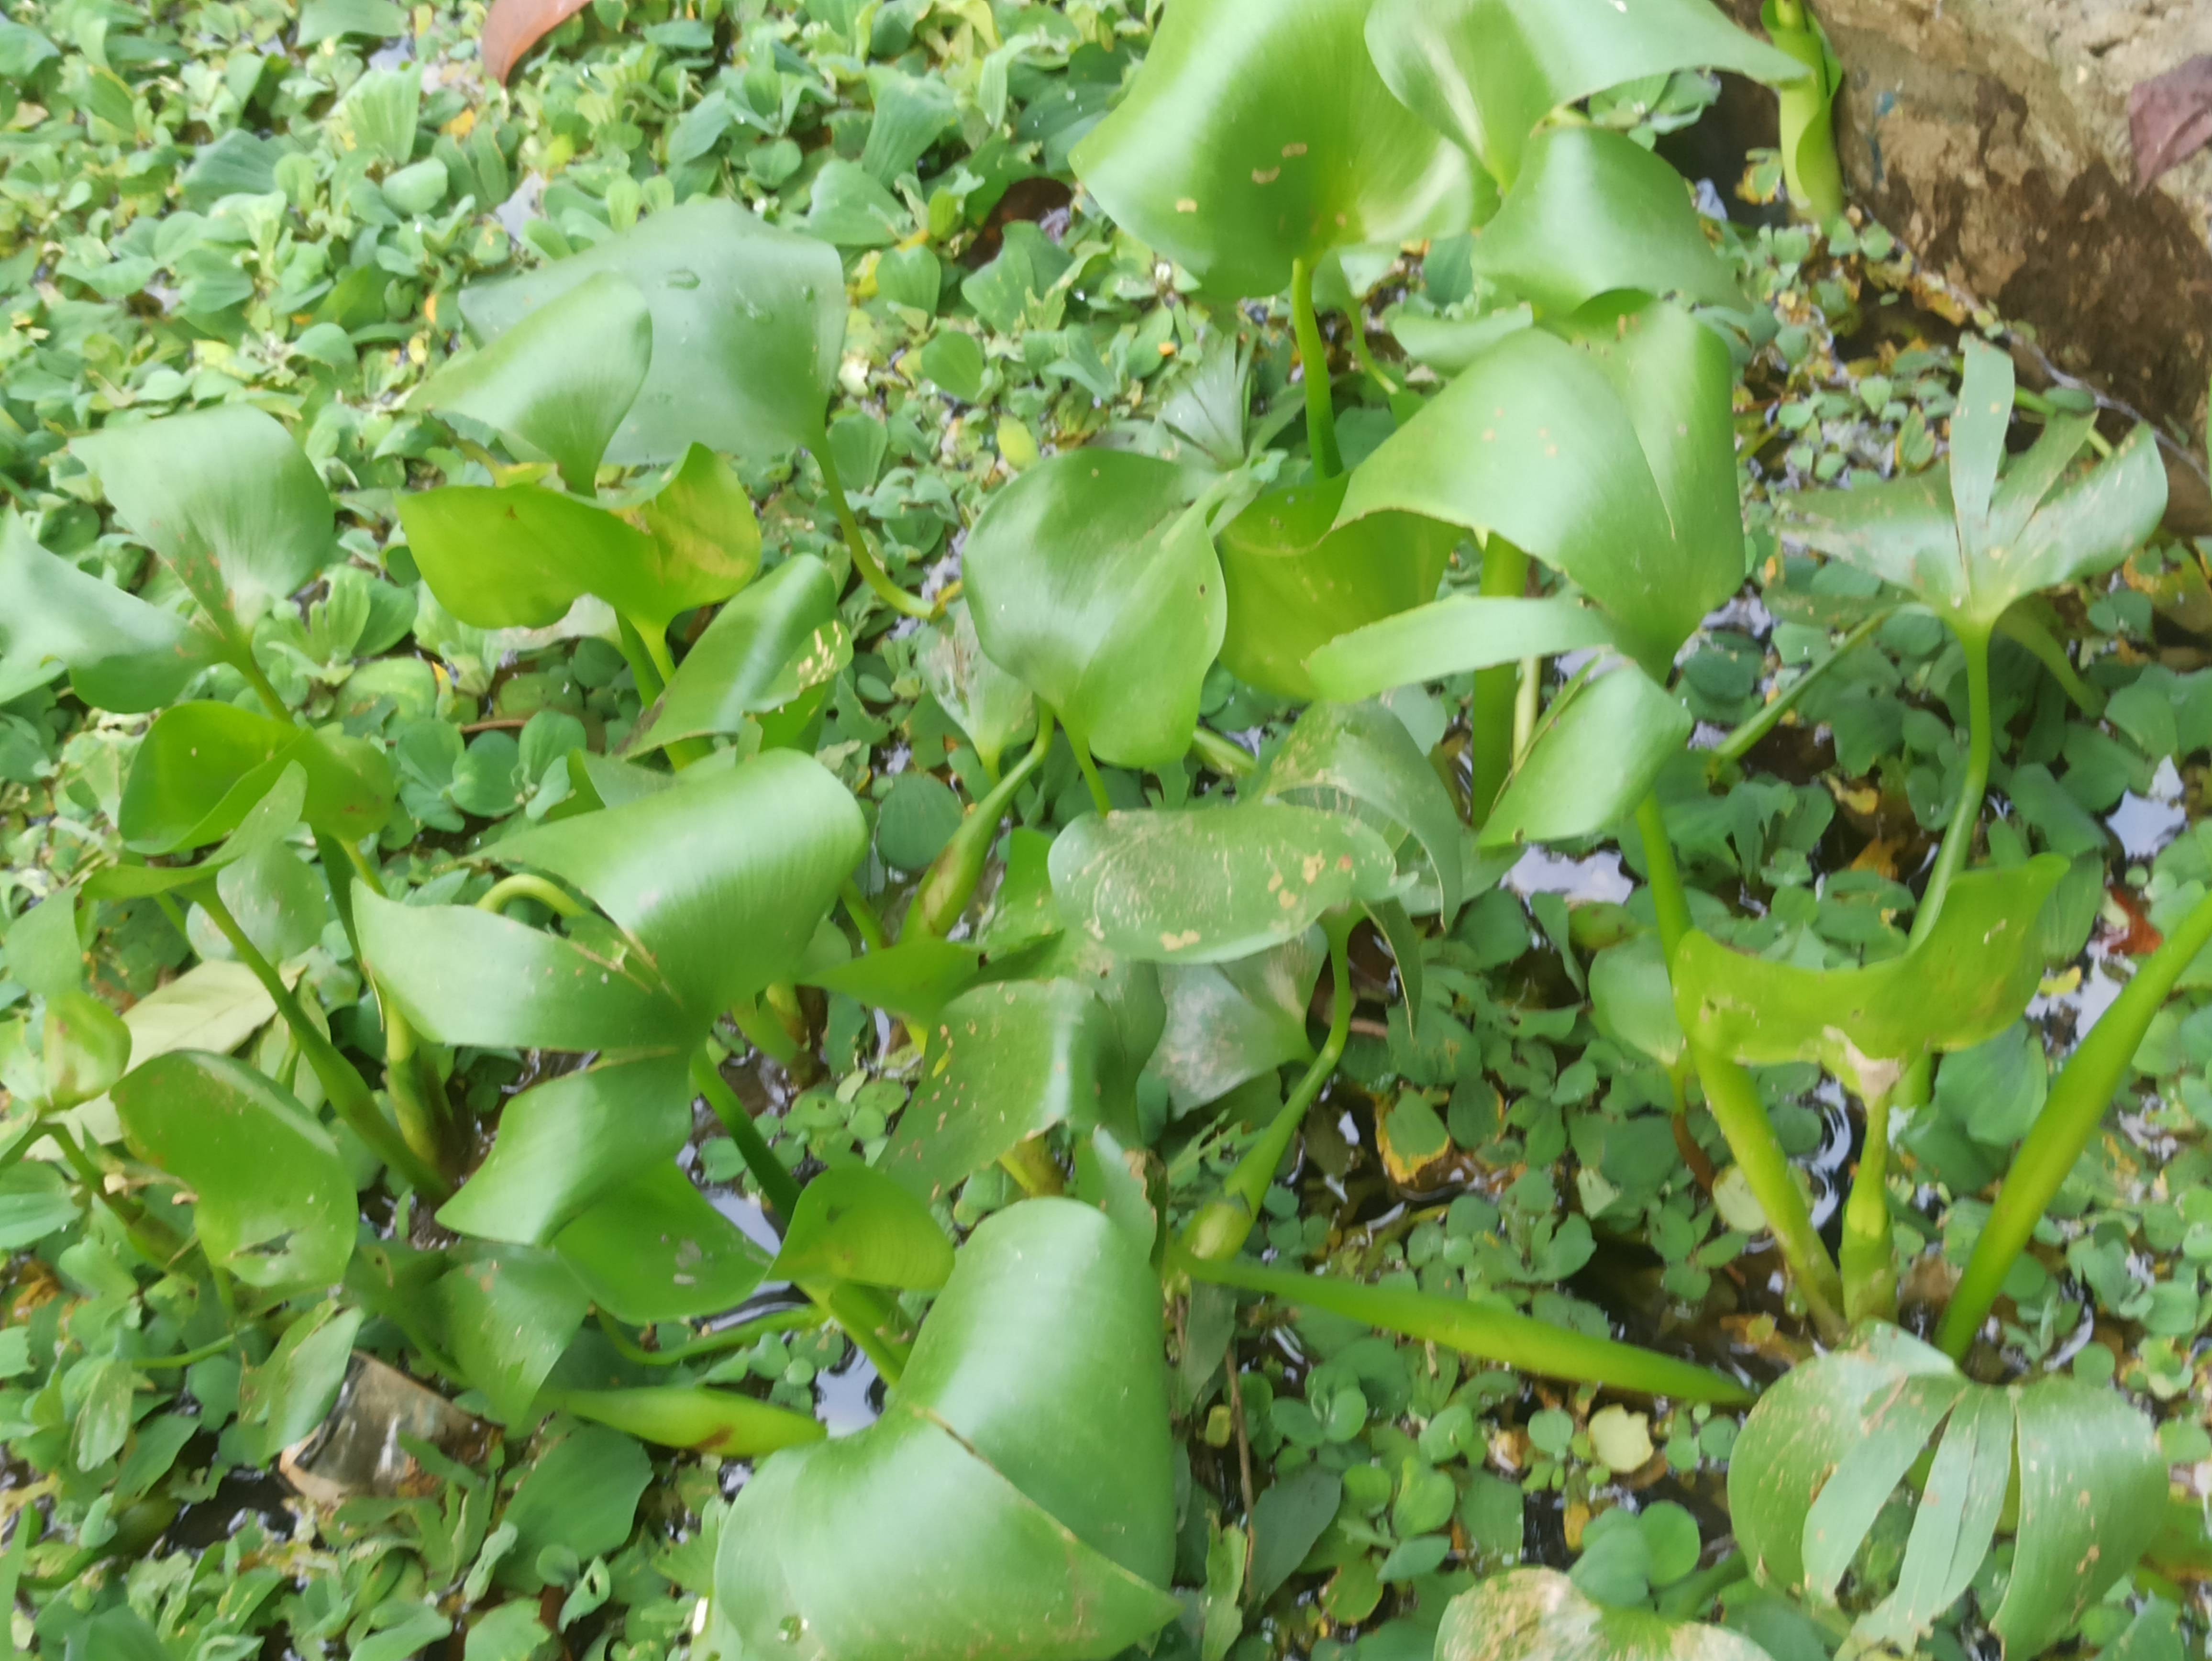
Species: Common Water Hyacinth (Eichornia crassipes)